Susa

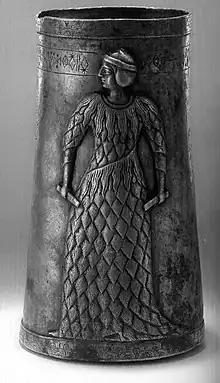
Silver cup from Marvdasht, Iran, with a linear-Elamite inscription from the time of Kutik-Inshushinak. National Museum of Iran

In the Sumerian period, Susa was the capital of a state called Susiana (Šušan), which occupied approximately the same territory of modern Khūzestān Province centered on the Karun River. Control of Susiana shifted between Elam, Sumer, and Akkad.